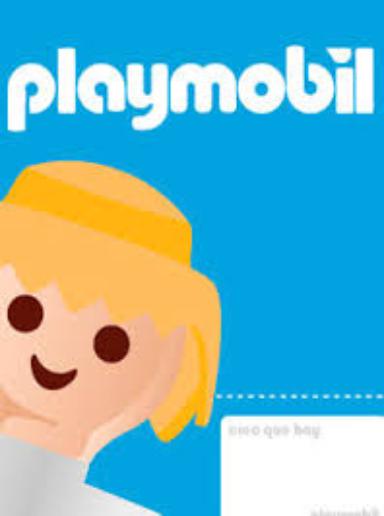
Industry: Leisure